List of works by Arnold Wathen Robinson

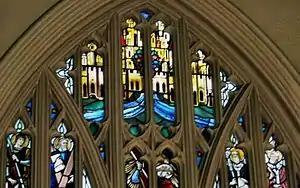
Top All Saints' Bristol East Window

List of works by Arnold Wathen Robinson includes information about some of the works of British stained glass artist Arnold Wathen Robinson. His works were, with just a few exceptions, conducted for churches.